Liao dynasty

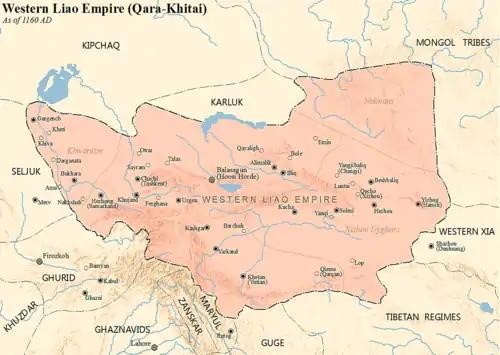
The Qara Khitai empire in 1160

Yelü Renxian, the only man whose influence rivaled Yelü Yixin, died in 1072. In 1075, Daozong's son and heir apparent, Prince Jun, who was both well educated and skilled as a horseman and archer, emerged as a potential threat to Yixin's influence over Daozong. To remove Jun, Yixin first set in motion plans to eliminate his mother, Xiao Guanyin. One of her household members accused her of having an affair with a palace musician, Zhao Weiyi. In addition, Yixin and his ally, the Han scholar Zhang Xiaojie, fabricated evidence that the empress had written erotic poems to Zhao. Believing Yixin's evidence, Daozong ordered Zhao and his clan executed and the empress, Xiao Guanyin, to commit suicide. Her body was returned to her family wrapped in a mat. Yelü Jun swore revenge for her mother's death and shortly after her suicide, Yixin survived an attempted assassination. Xiao Guanyin was replaced by the sister of one of Yixin's henchmen, Xiao Xiamo, whose other sister was married to Yixin's son. After the death of Empress Dowager Renyi in 1076, the new empress, Xiao Tansi, was installed. The next year, Yixin implicated a number of officials, all his enemies, with plotting a coup to replace Daozong with Jun. While the emperor was initially unmoved, Yixin fabricated a false confession by Jun, resulting in his demotion to commoner status and imprisonment. Yixin then sent emissaries to kill Jun and persuaded the viceroy of the Supreme Capital to report his death as a result of illness. Jun's wife was also killed when she was summoned to court by Daozong, who had almost immediately come to regret his actions.